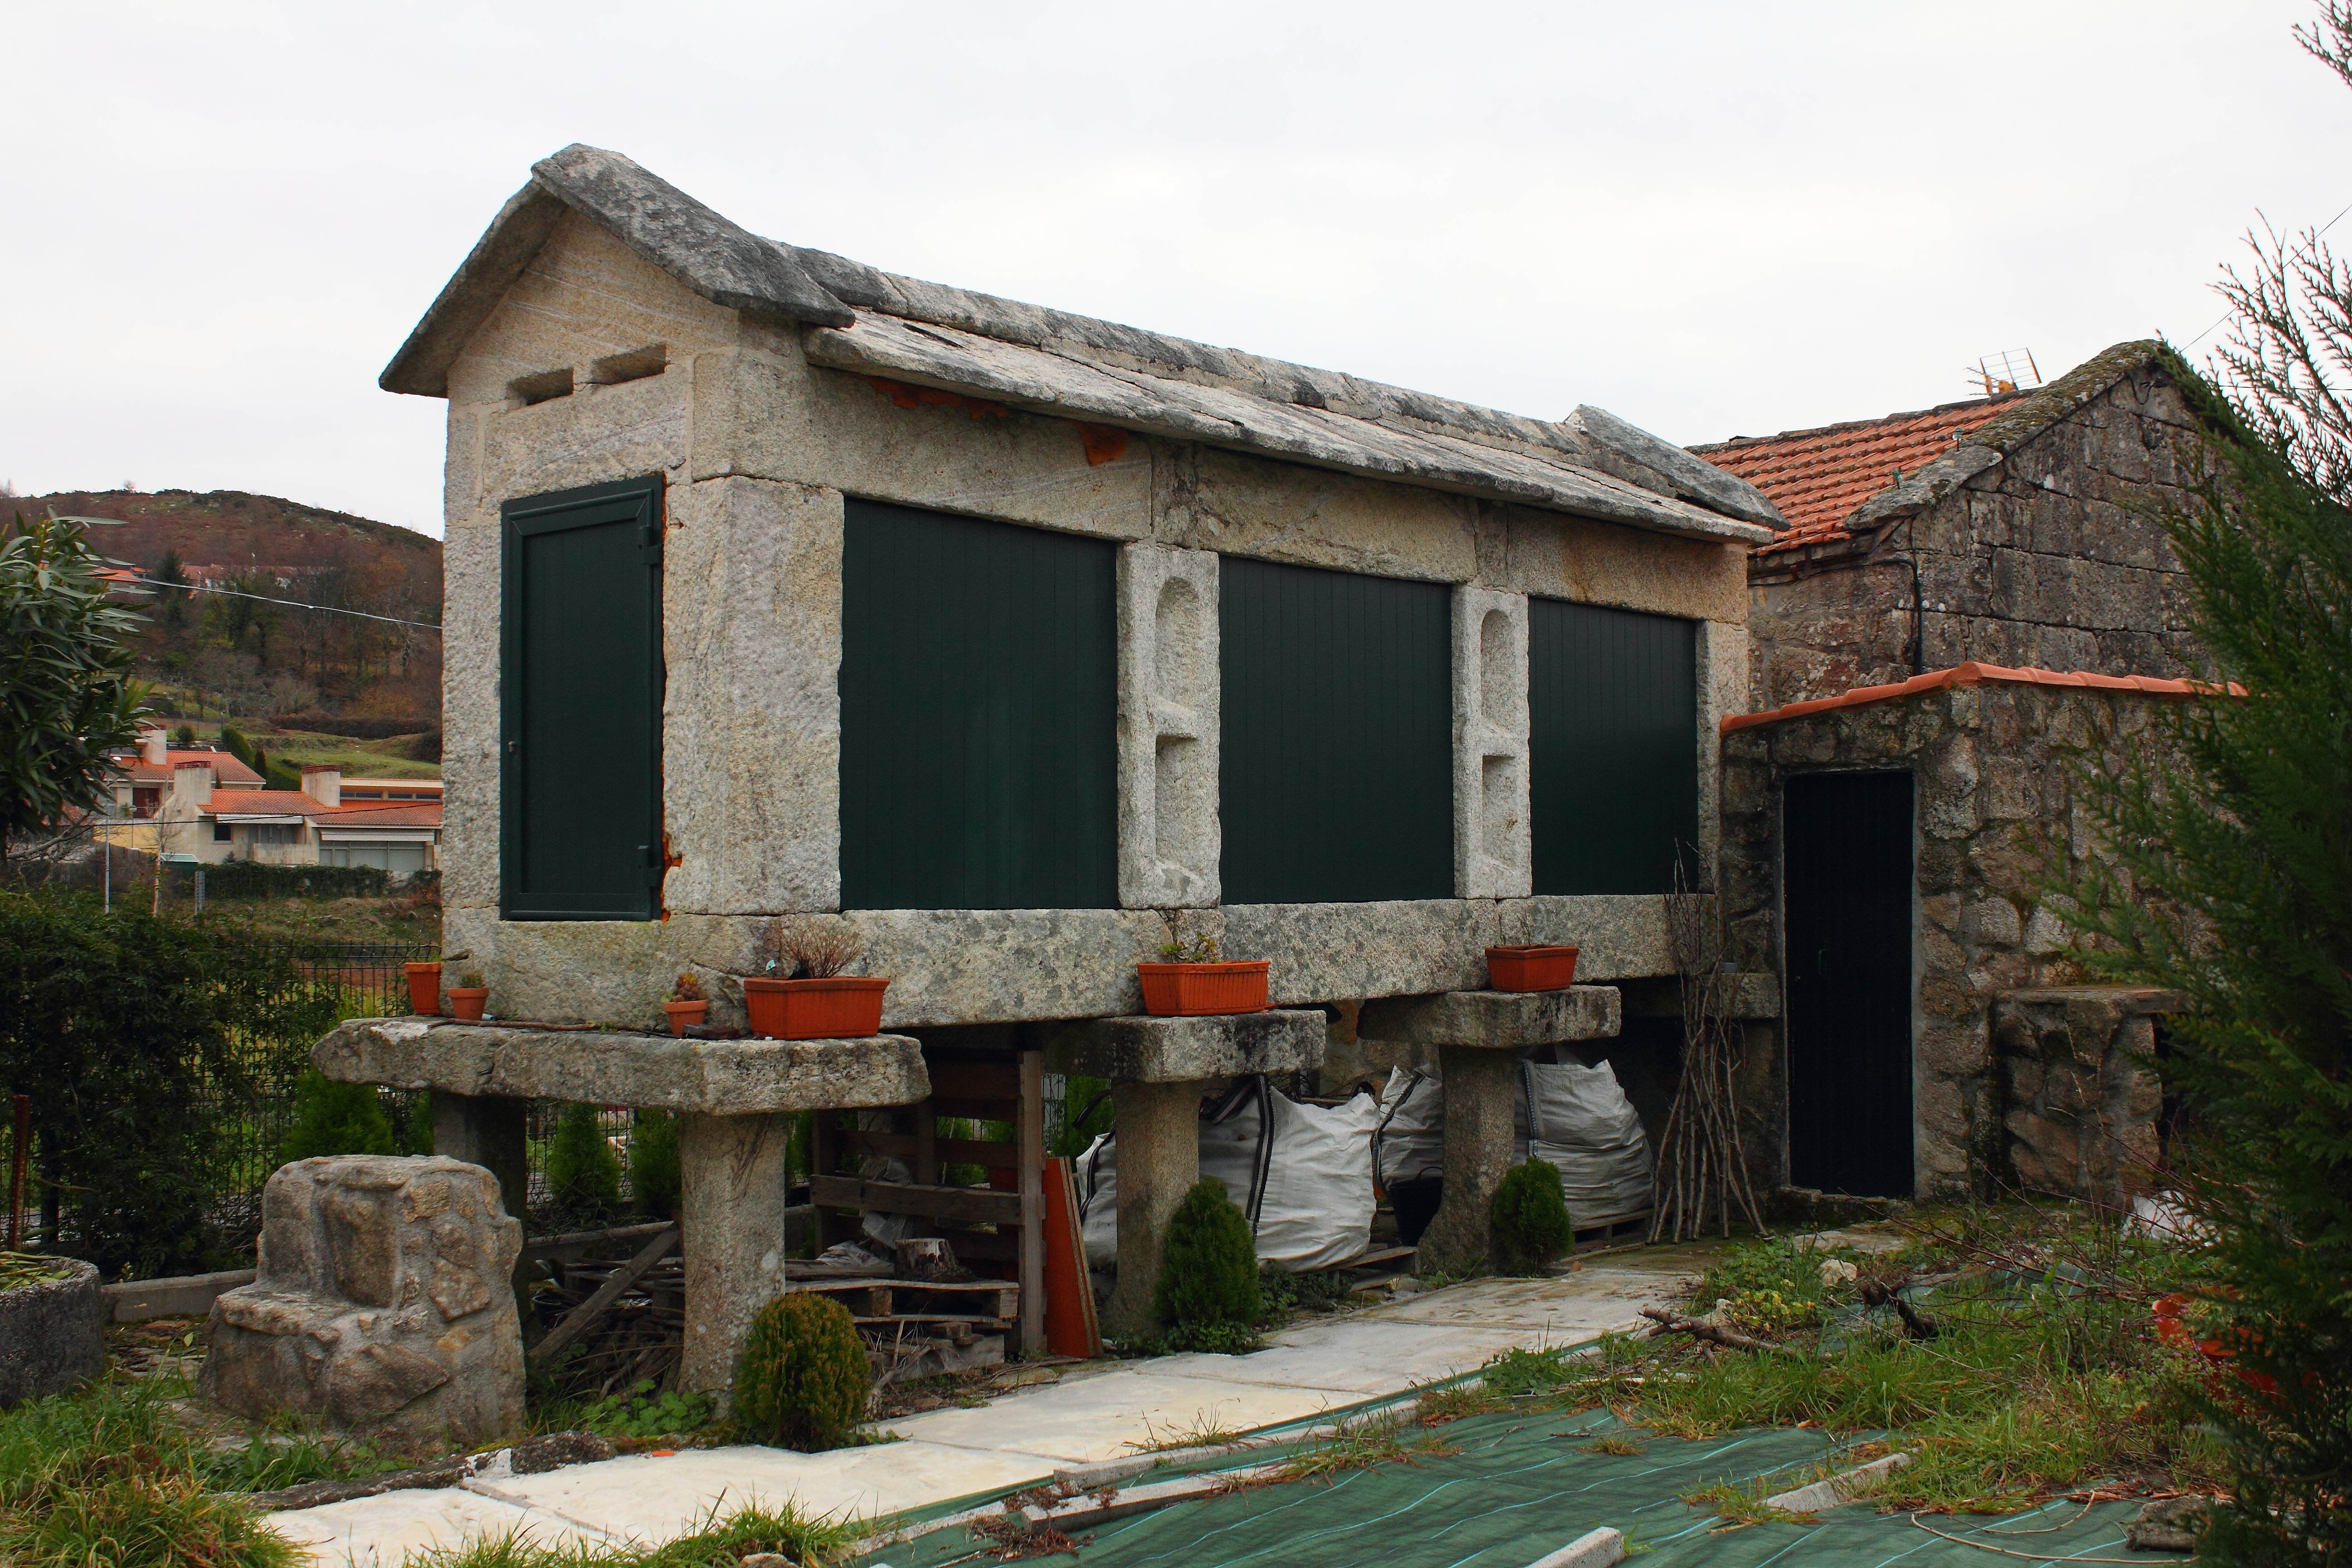
house, town, building, home, hut, village, shack, cottage, facade, property, chapel, spain, farmhouse, galicia, pontevedra, estate, log cabin, bolinas, espana, ggl1, gaby1, canoneoss550d, horreos, rural area, pontevedragaliciaespa a